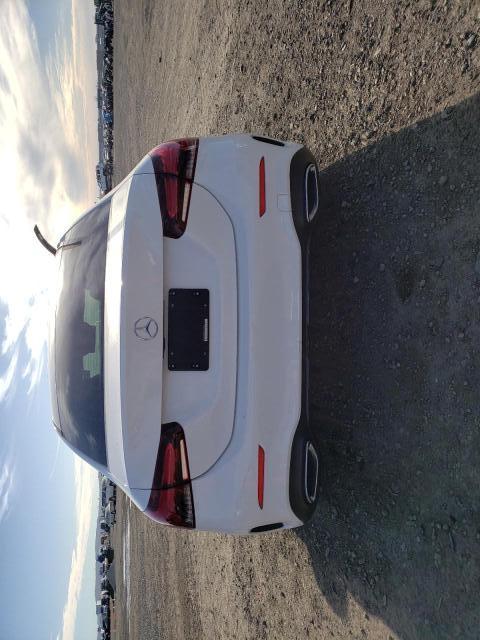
Aucun dommage détecté.
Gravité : aucun